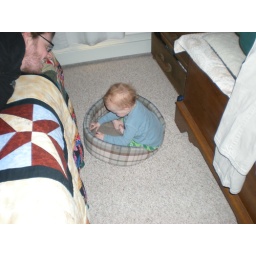
I just about fit in this cat bed